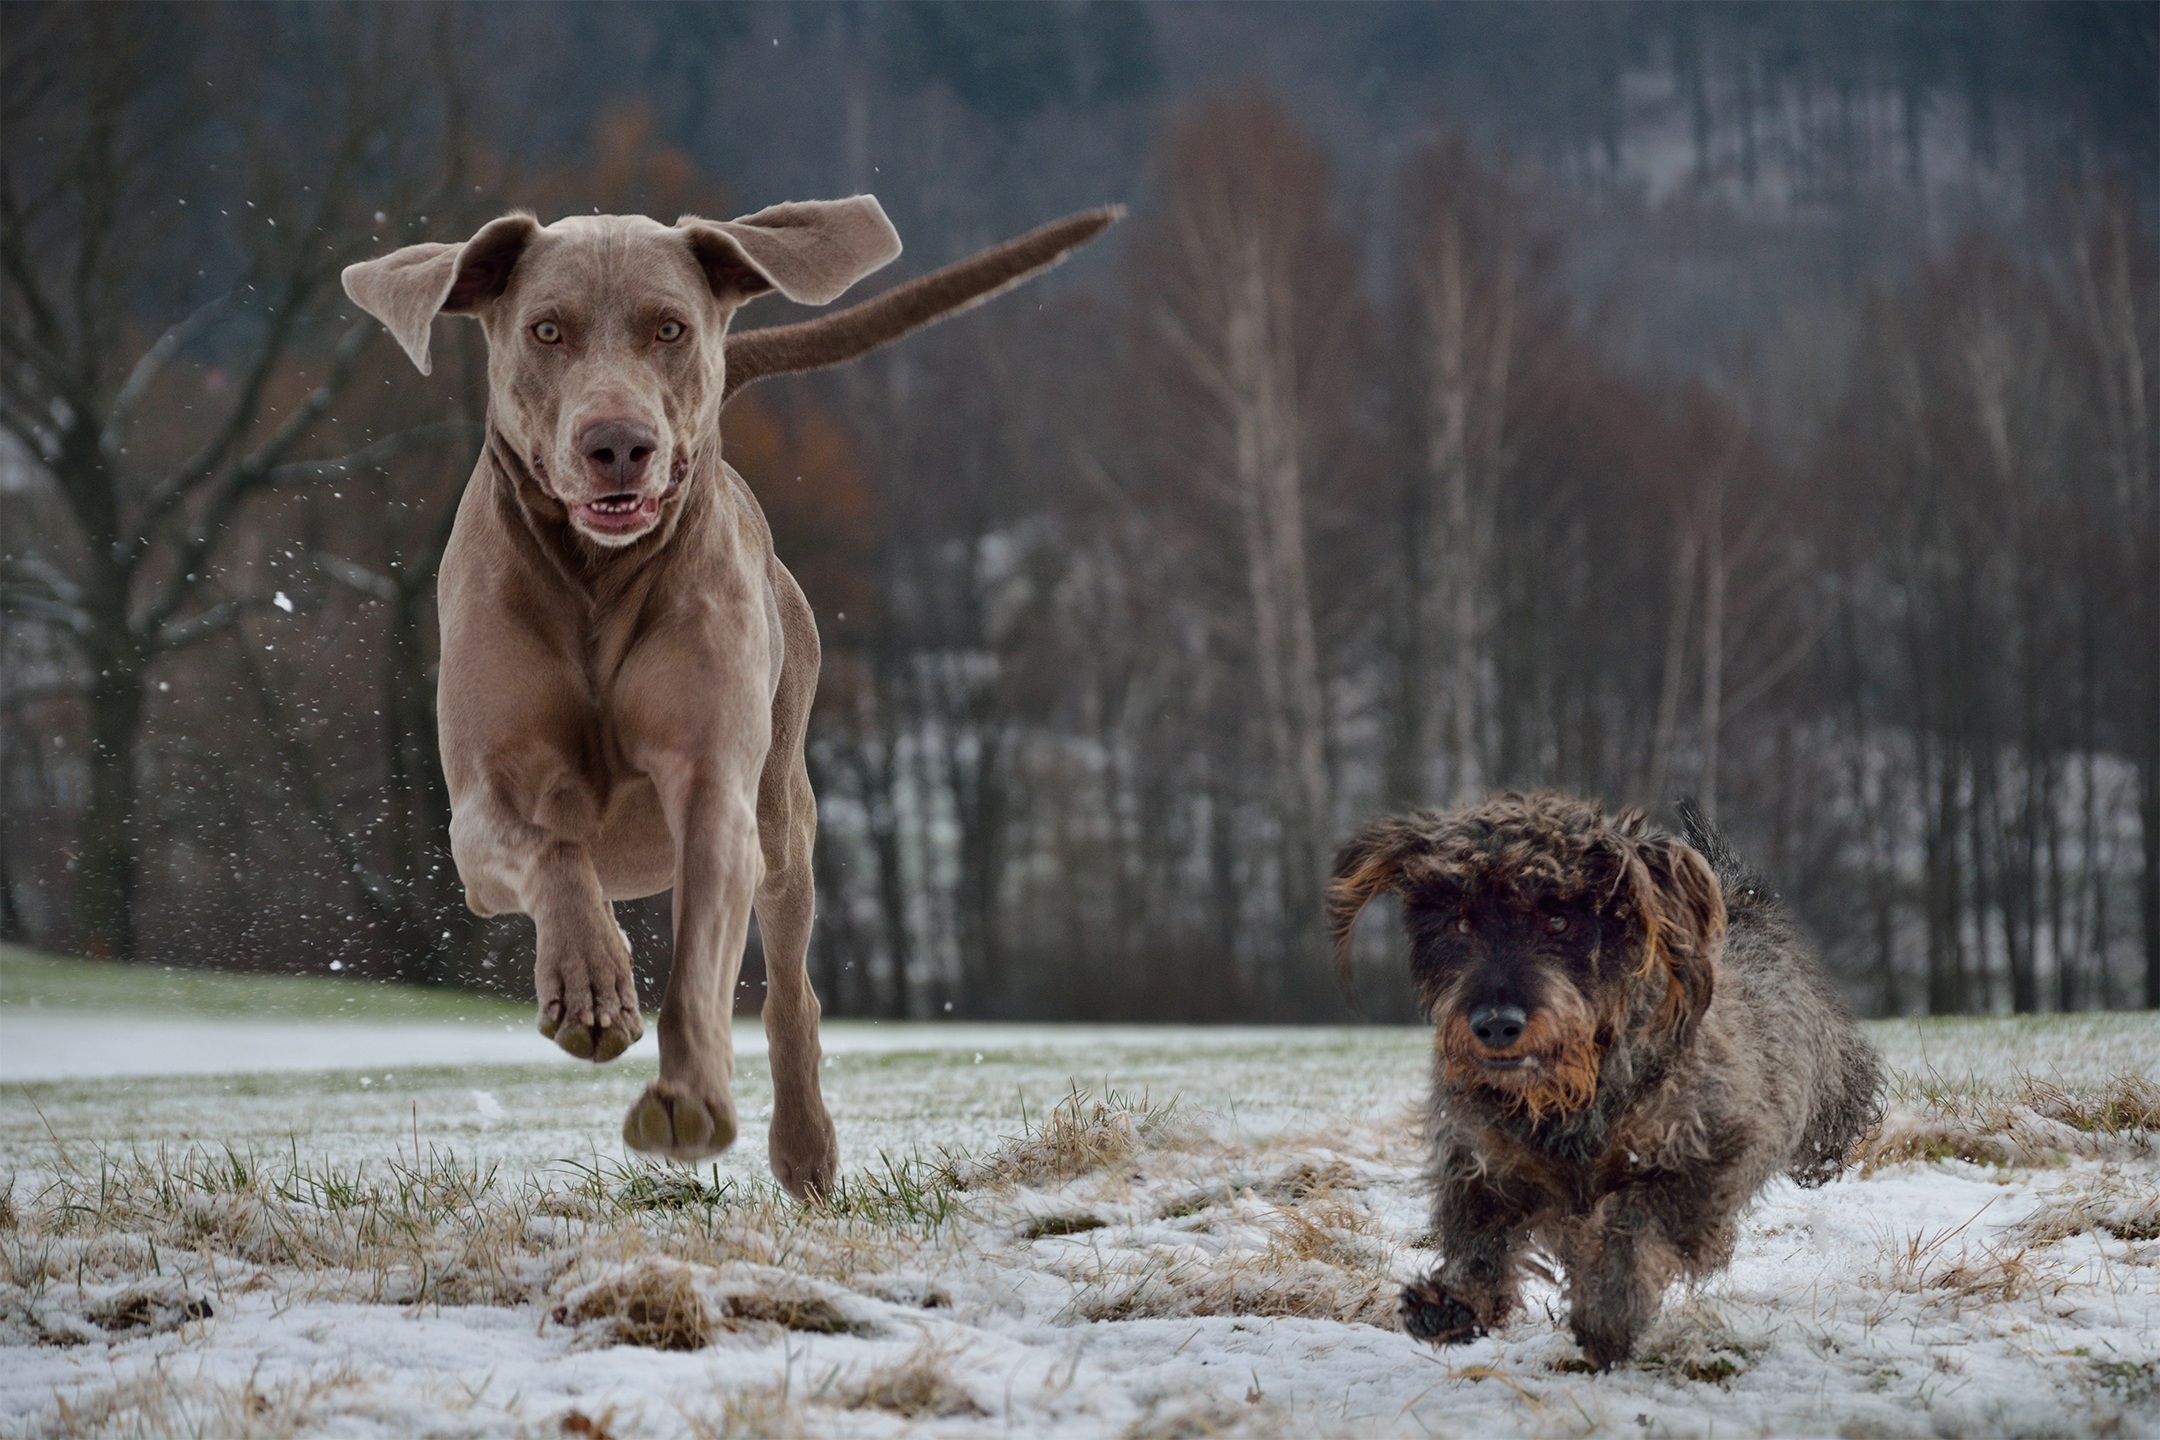
dog, mammal, weimaraner, hunting dog, dogs, vertebrate, dachshund, street dog, dog like mammal